Miraculous births

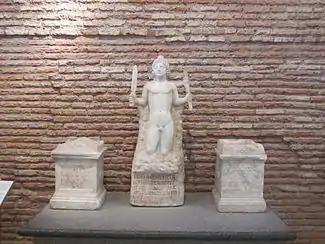
Roman statue showing Mithras born from the rock from the Diocletian Baths Museum

In Indian mythology, Mithra is known as Mitra. He was originally a god of contracts and friendship and was a forerunner of the Graeco-Roman god Mithras. In Iran, he developed into the protector of truth. Before the time of Zoroaster, he was associated with Ahura Mazda, the principle of good. As a consequence of Zoroaster's reforms to Iranian religion, Mithra was ousted from power and Ahura Mazda became supreme. In the more ancient Indian Vedas Mithra was the god of light, invoked under the name of Varuna, and was called "the Light of the World." He was the mediator between heaven and Earth.